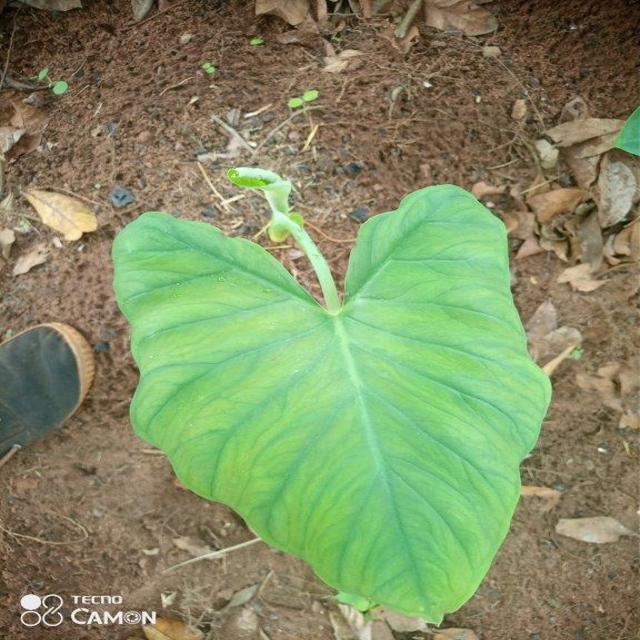
Label: Healthy